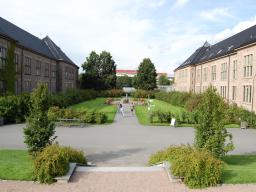
Label: Background_without_leaves